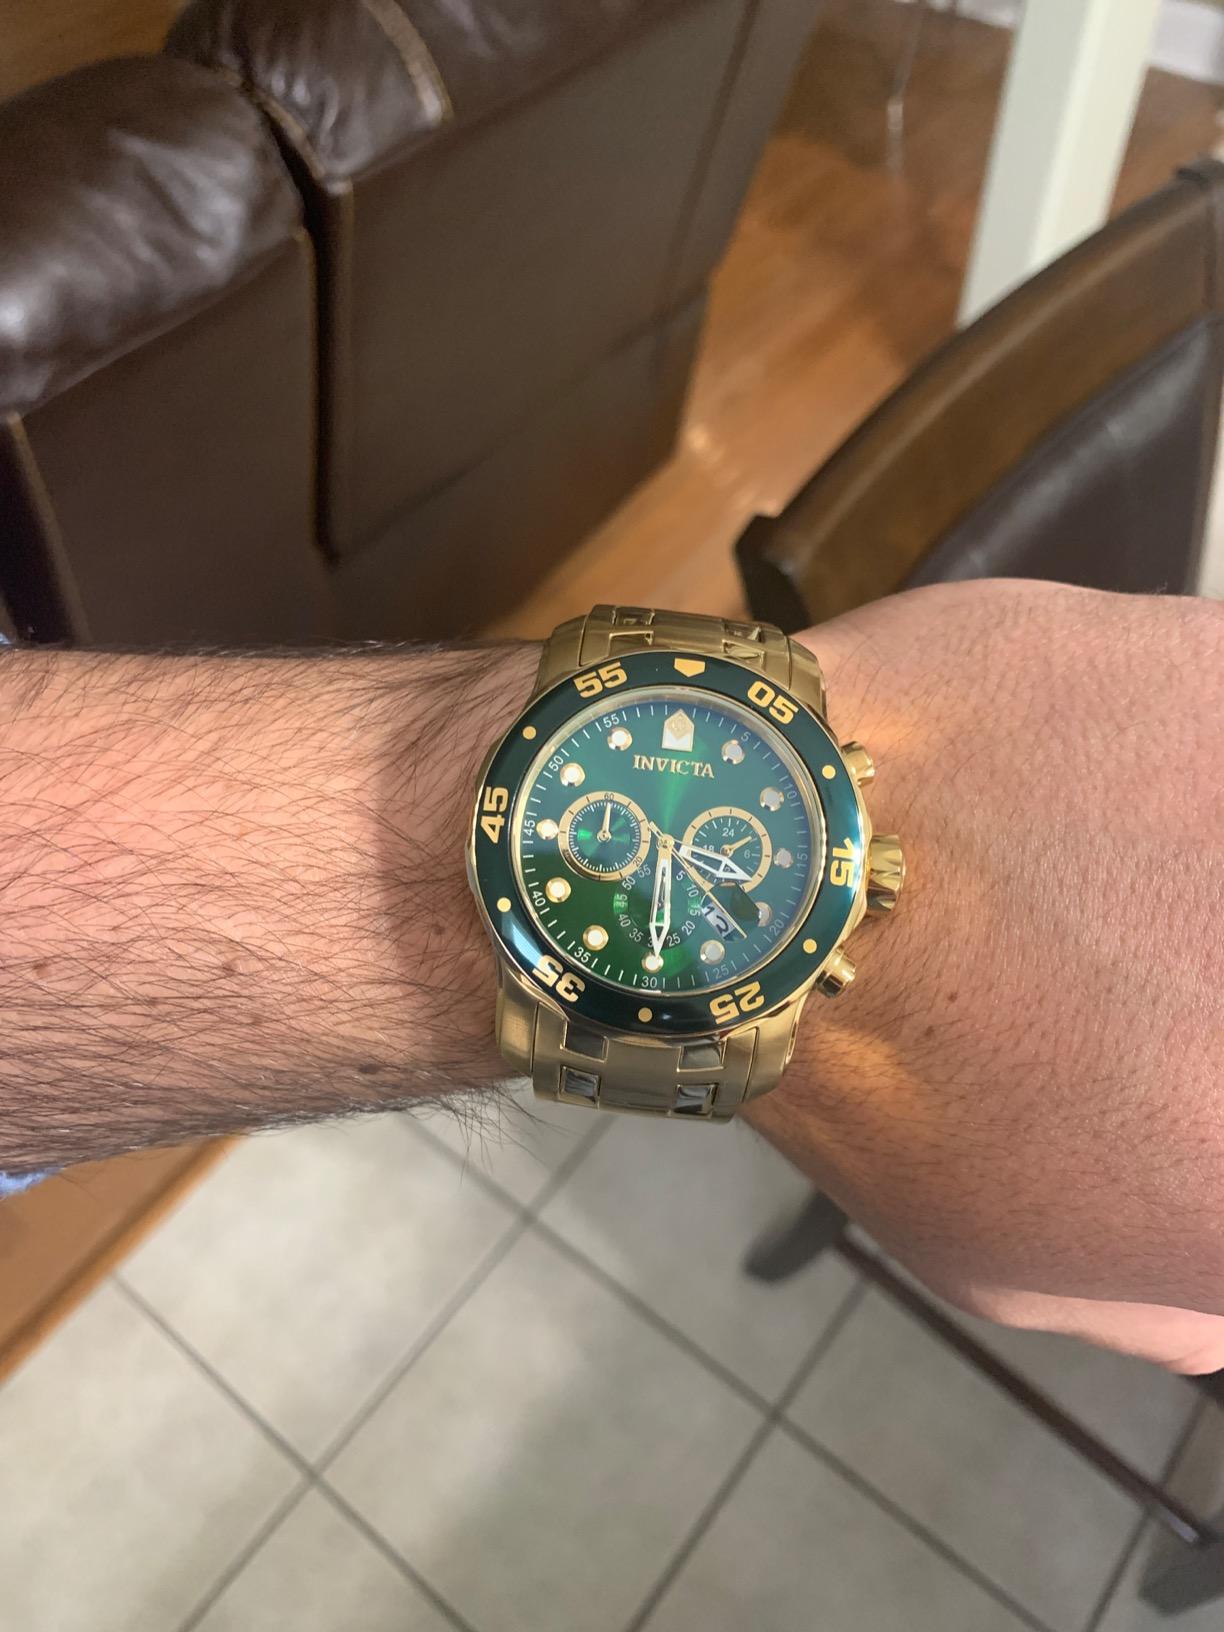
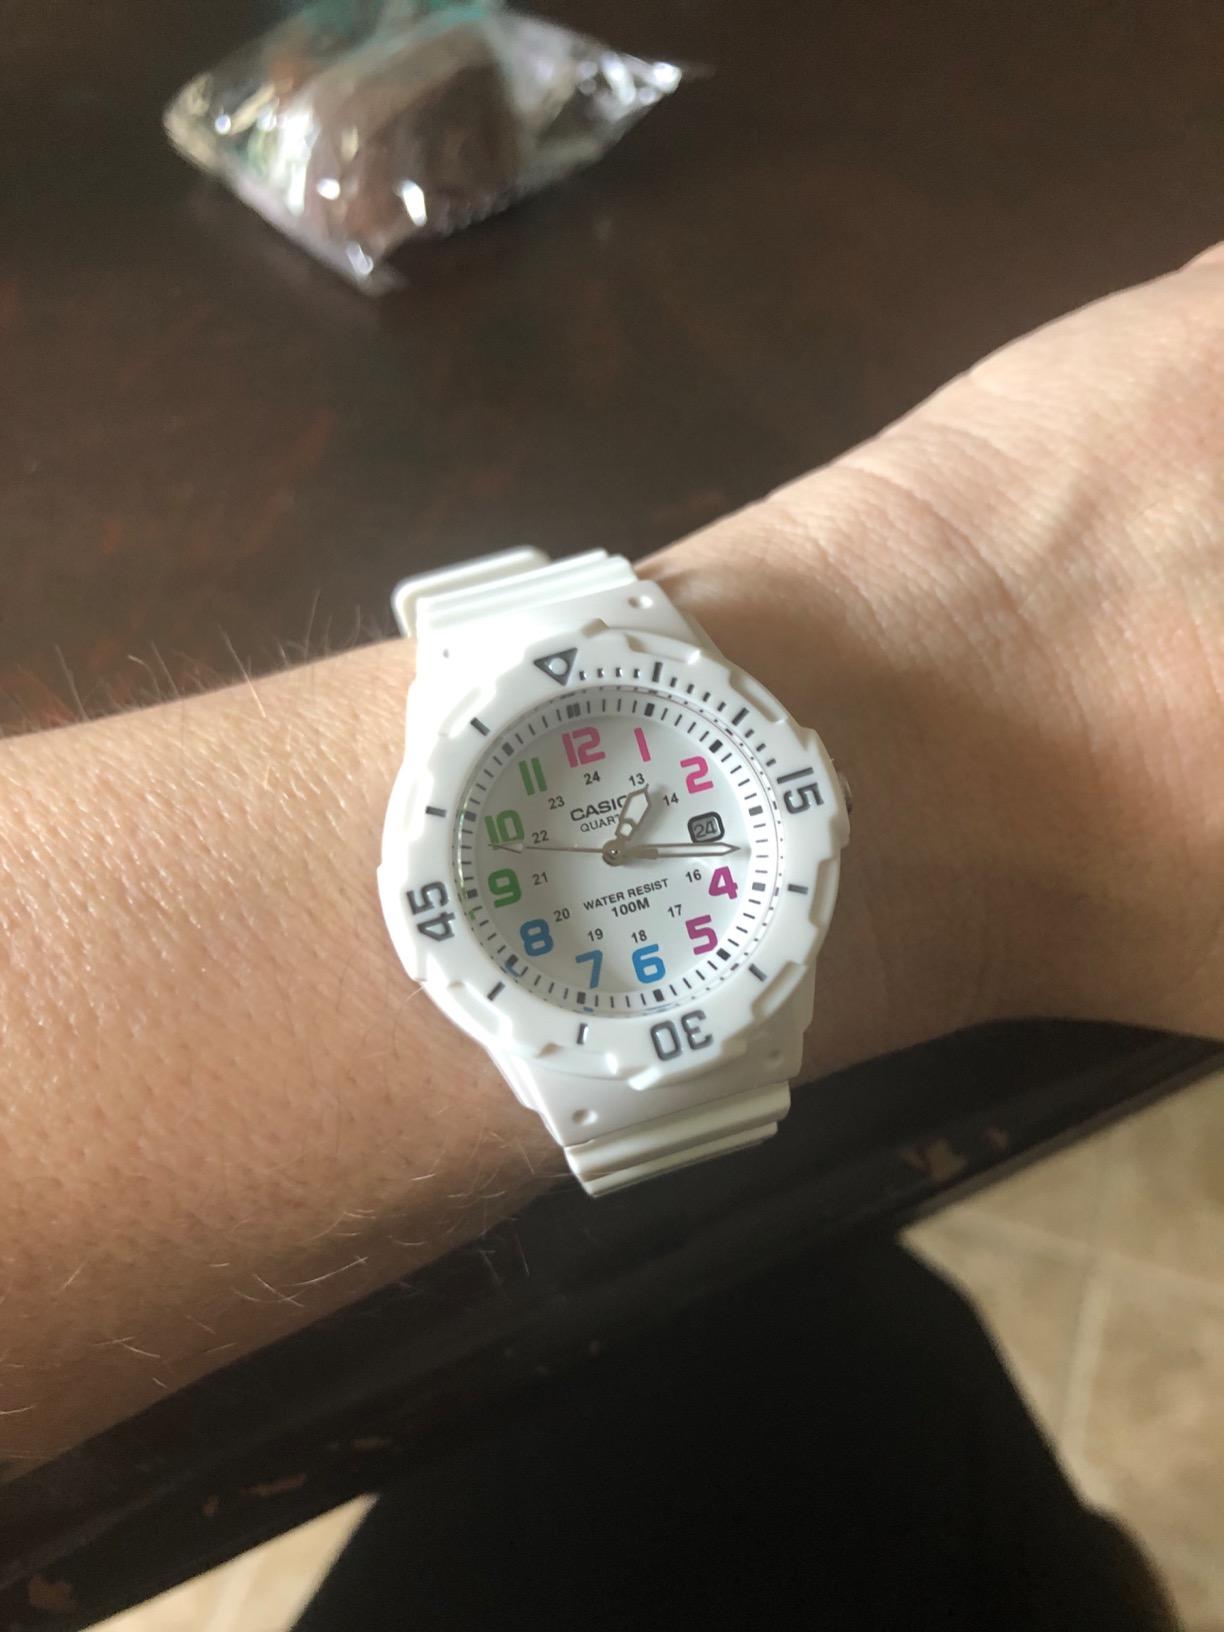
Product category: accessories_watch
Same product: no